3D scanning

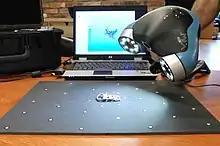
Making a 3D model of a Viking belt buckle using a hand held VIUscan 3D laser scanner

3D scanning is the process of analyzing a real-world object or environment to collect three dimensional data of its shape and possibly its appearance (e.g. color). The collected data can then be used to construct digital 3D models.